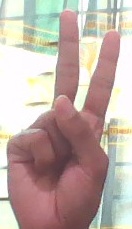
ASL sign: V